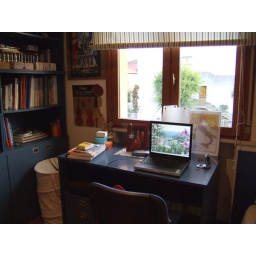
My desk - sandwiched in between my bed and my laundry basket. Italians own a lot of Ikea furniture!